Polish People's Republic

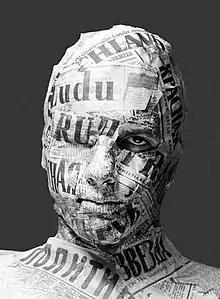
Allegory of communist censorship, Poland, 1989. Newspapers visible are from all Eastern Bloc countries including East Germany, the Soviet Union and Czechoslovakia.

During the Gierek era, Poland borrowed large sums from Western creditors in exchange for the promise of social and economic reforms. None of these were delivered due to resistance from the hardline communist leadership as it would effectively require abandoning the Marxian economy with central planning, state-owned enterprises and state-controlled prices and trade. After the West refused to grant Poland further loans, the living standards began to fall sharply again as the supply of imported goods dried up, and as Poland was forced to export everything it could, particularly food and coal, to service its massive debt, which would reach US$23 billion by 1980.